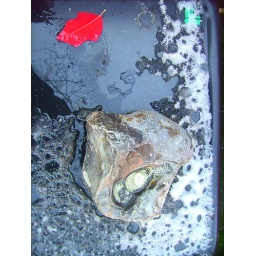
still life with red leaf on a winter table at the Tischbeingarten in Eutin...